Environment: real
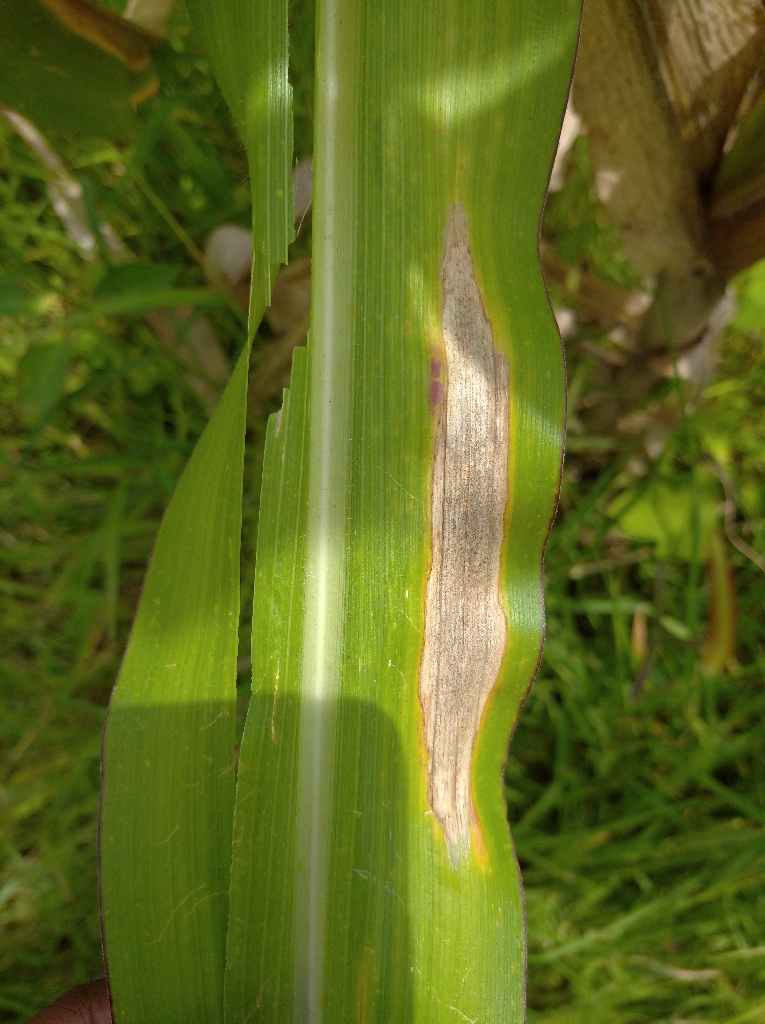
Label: northern_corn_leaf_blight